Igor Kraev

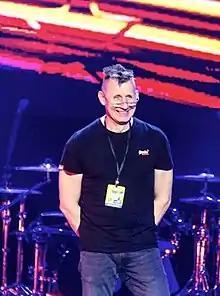
Igor Kraev hosts a Top Hit Music Awards ceremony

In 2009 Igor Kraev invented and launched the "online testing" of new songs by radio stations on TopHit, which allowed artists and labels to better understand the prospects for rotation of their songs on the radio.